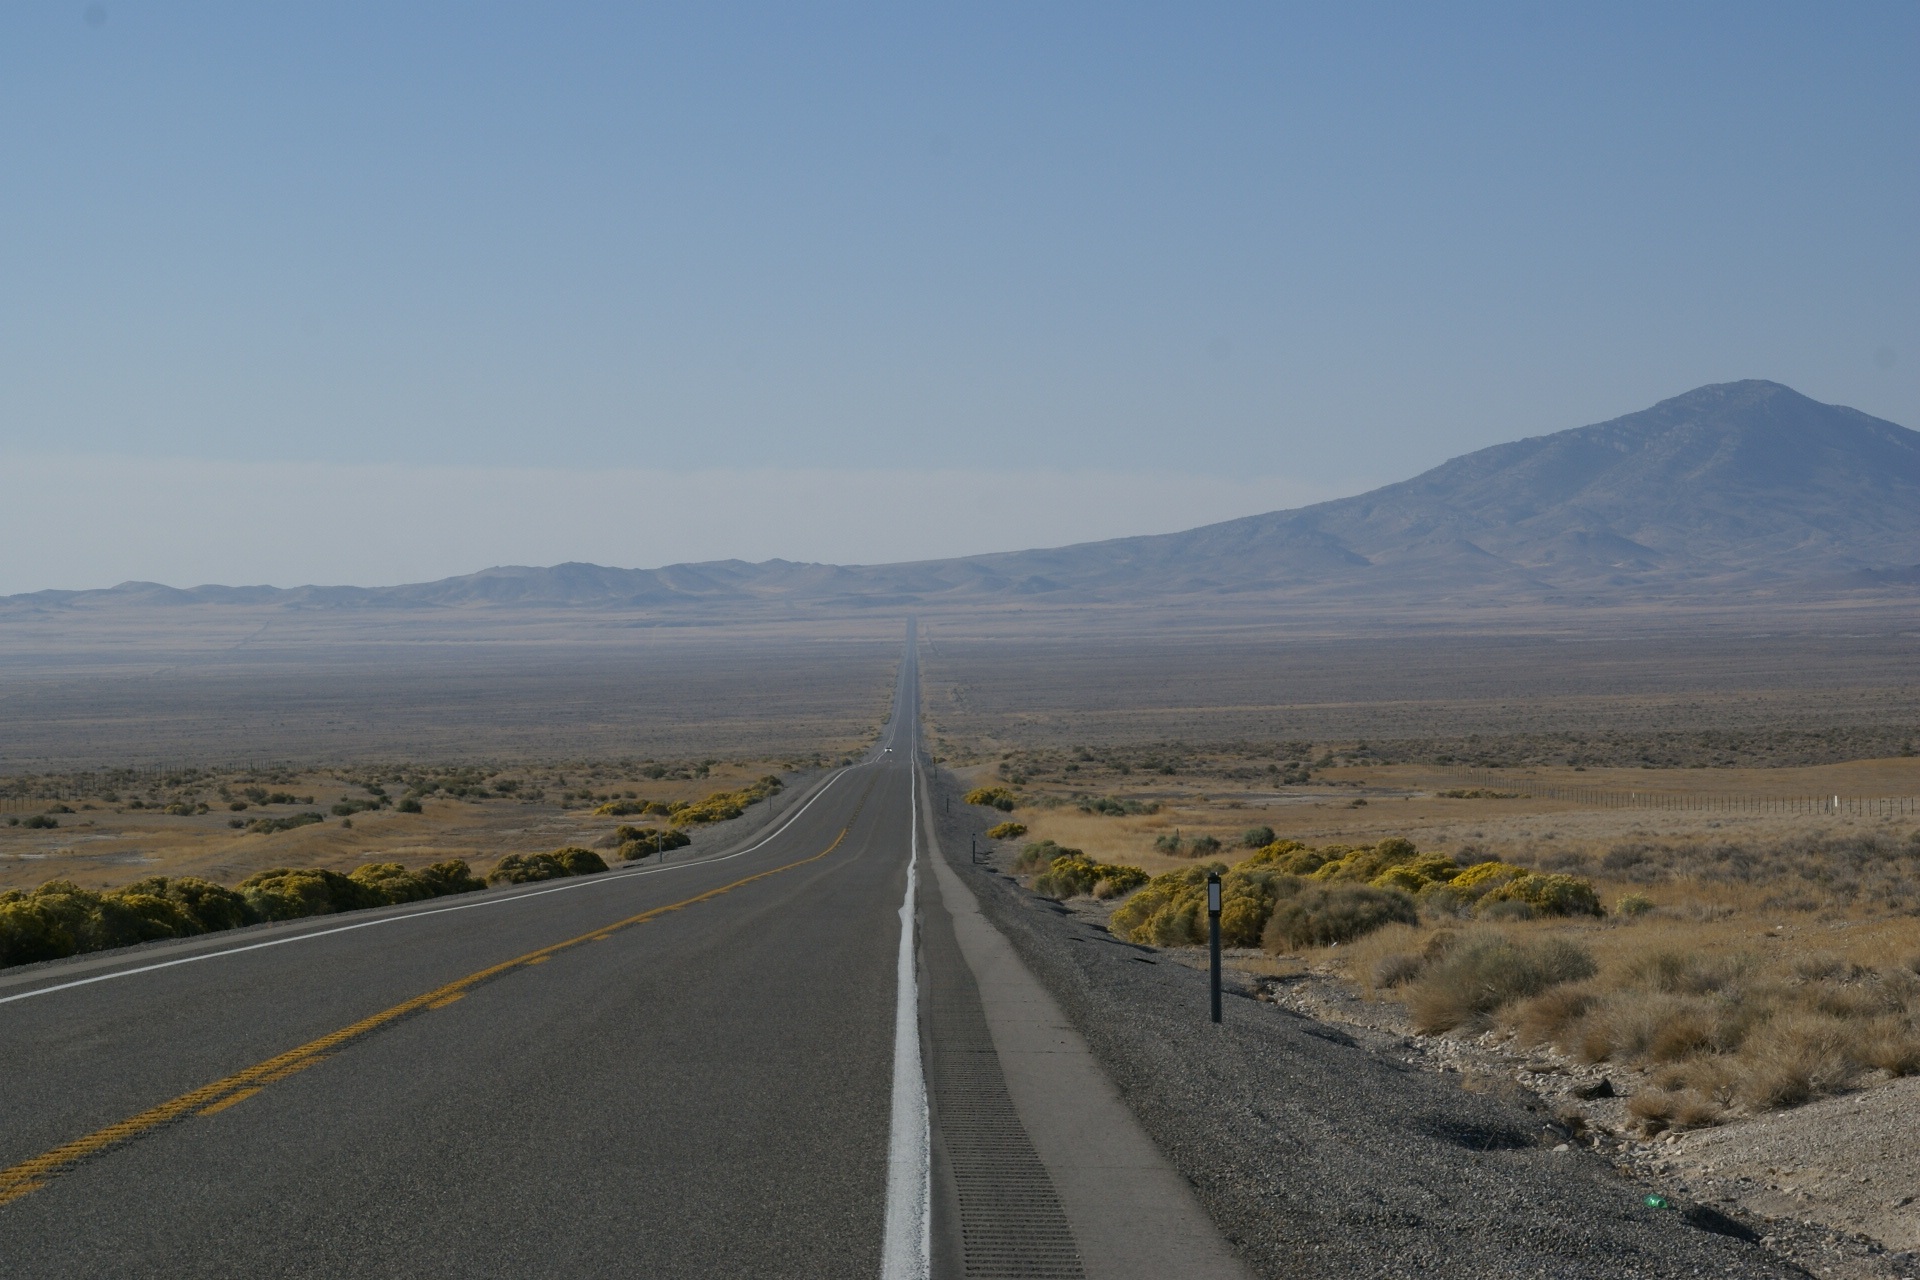
landscape, horizon, mountain, road, street, prairie, hill, desert, highway, valley, mountain range, asphalt, freeway, transport, endless, route, lane, plain, straight, road trip, infrastructure, plateau, flat, nevada, mountain pass, natural environment, atmospheric phenomenon, mountainous landforms, nonbuilding structure, controlled access highway, wendover, travle